Flag of Malaysia

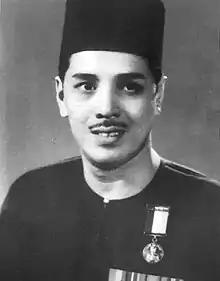
Mohamed upon receiving the Sultan Ibrahim Diamond Jubilee Medal in 1955.

The Malayan flag was designed by Mohamed Hamzah, a 29-year-old architect working for the Public Works Department (JKR) in Johor Bahru, in the state of Johor. He entered the national flag design competition with four designs that he had completed in three days. The flag that became one of the three finalists was said to be inspired by the flag of Johor, but with five white stripes added to the blue field.